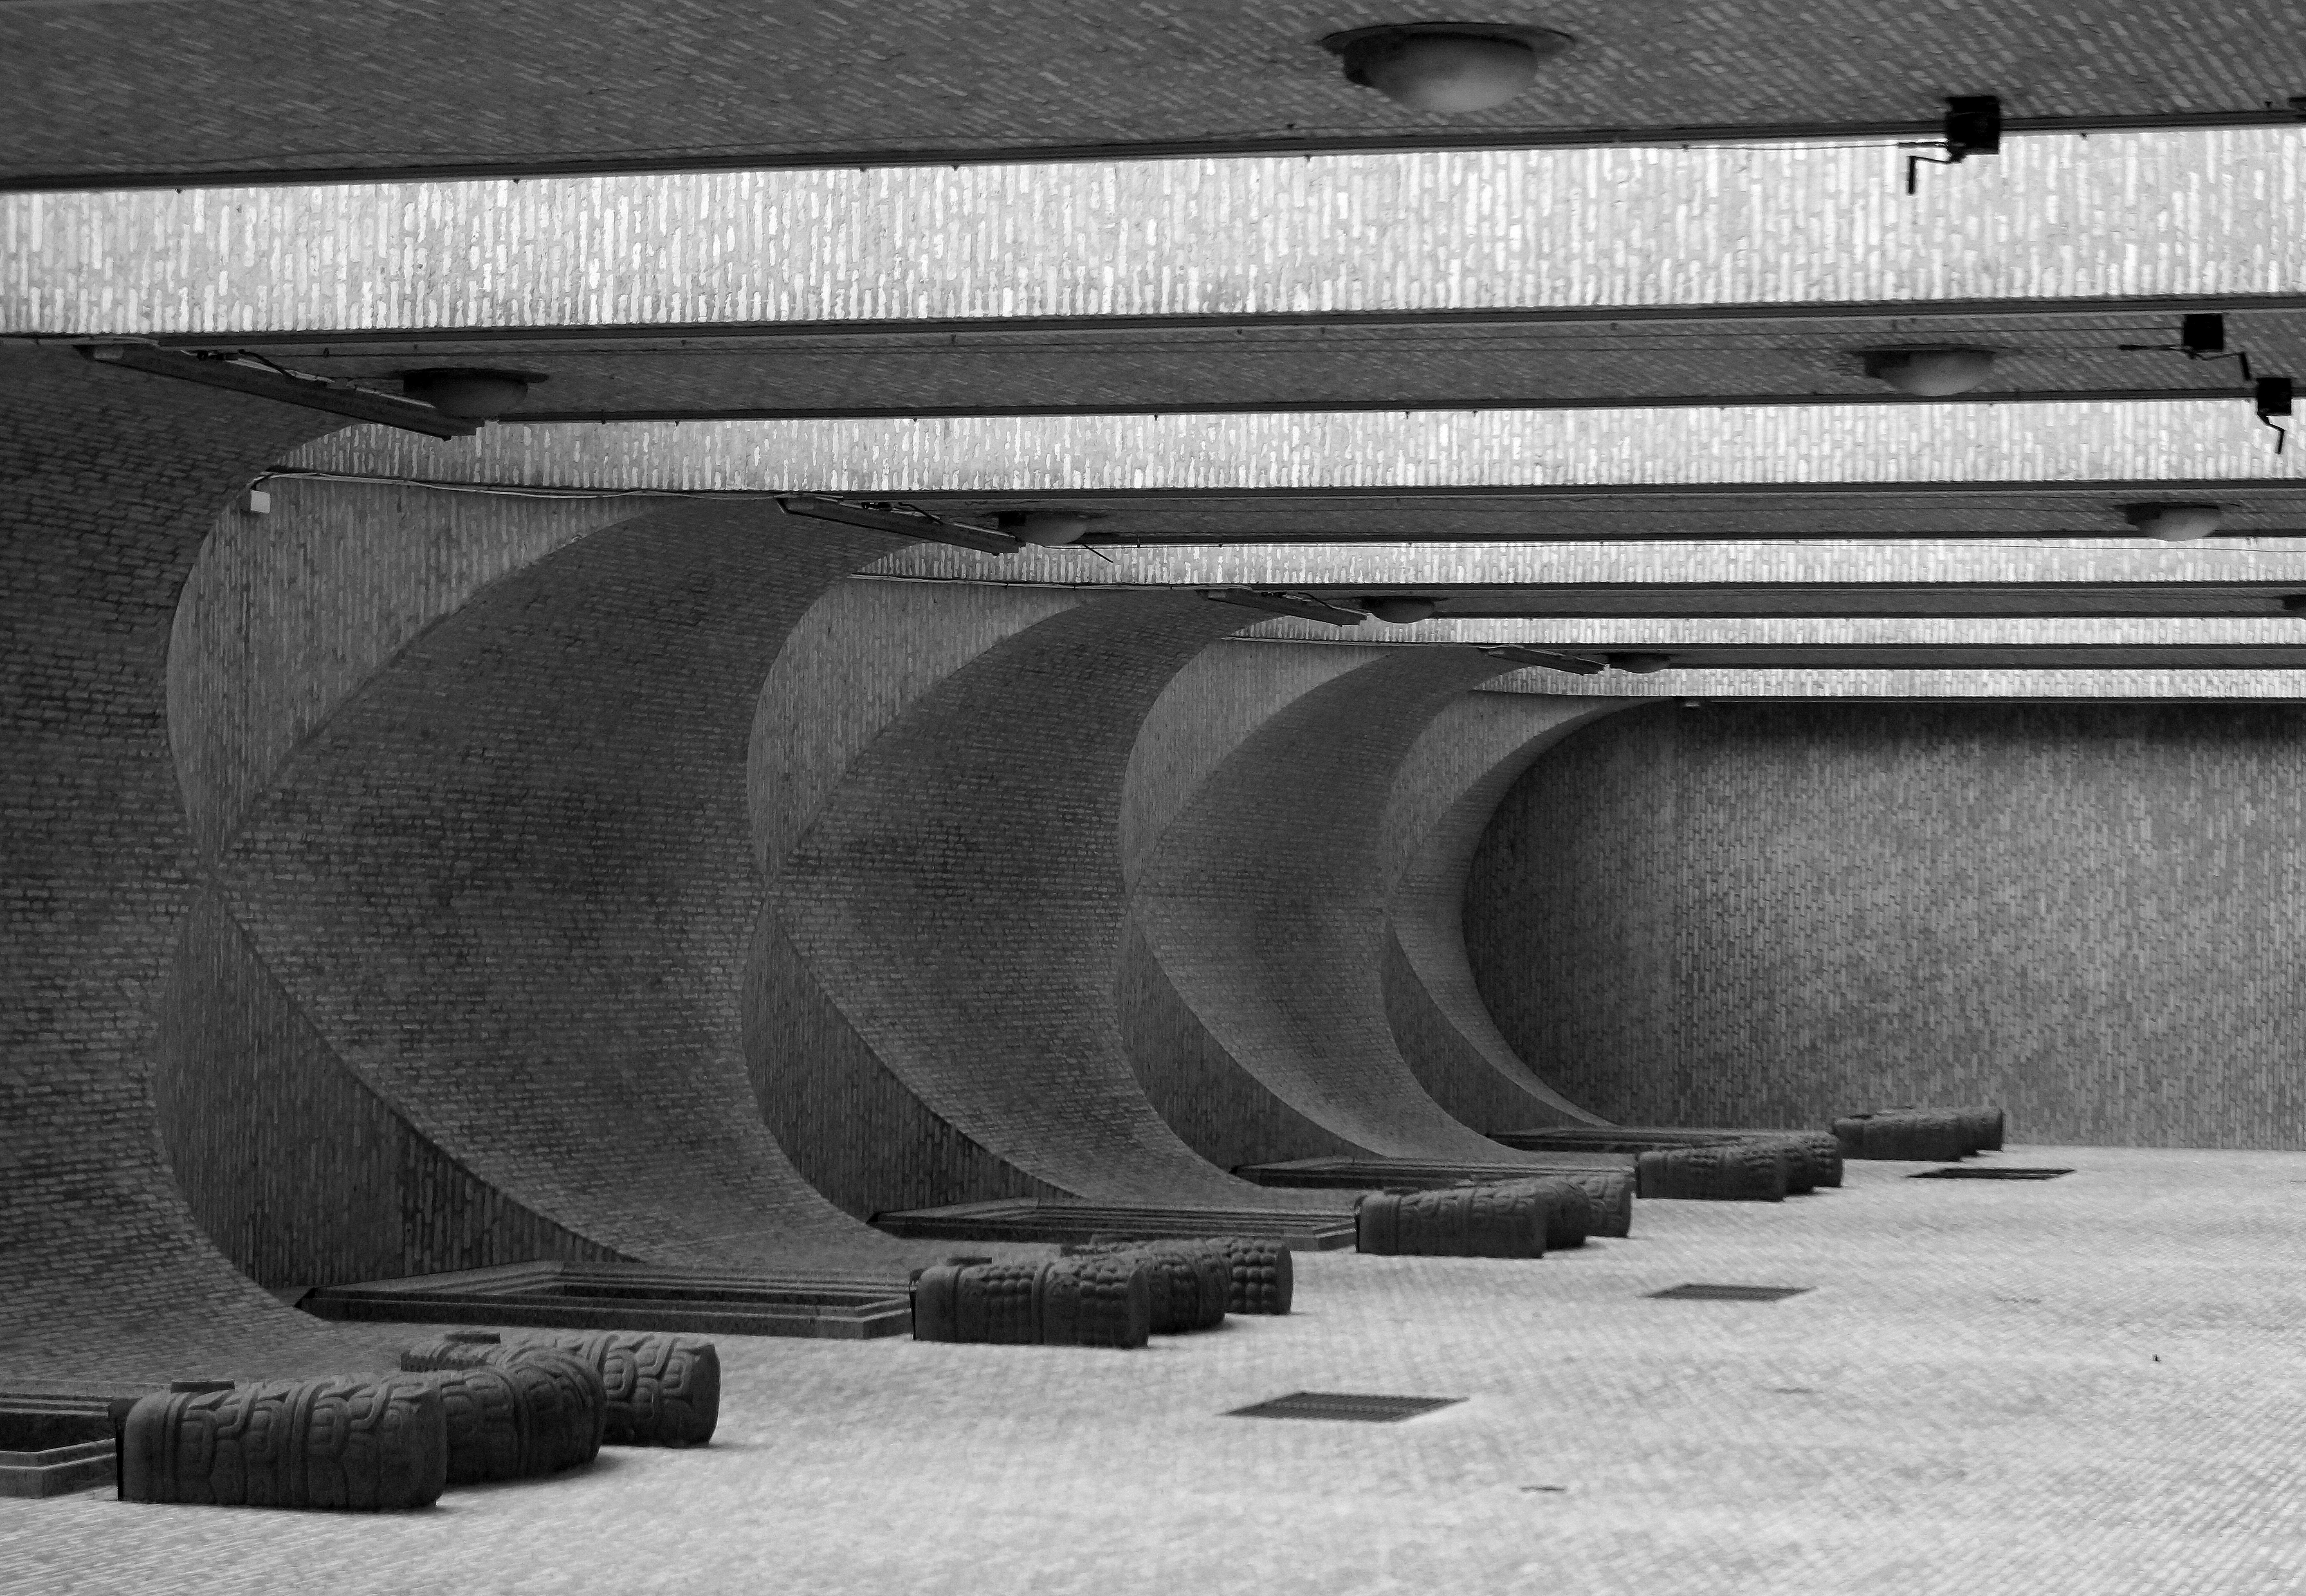
art, black, black and white, monochrome photography, structure, architecture, photography, monochrome, line, material, concrete, angle, still life photography, steel, stock photography